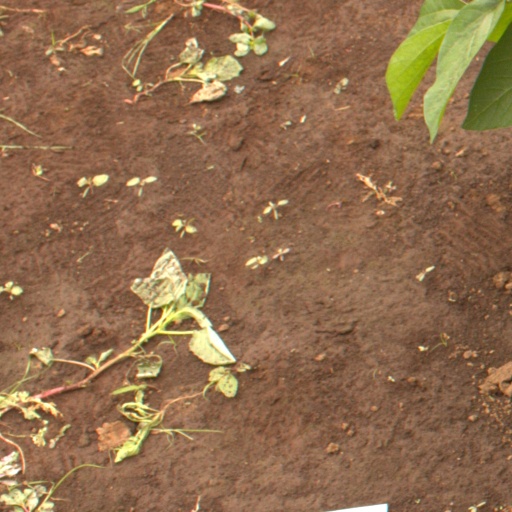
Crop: soybean